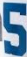
Number: 5